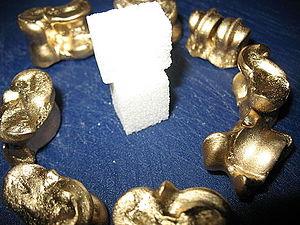
Le Shagai, ou chükö, en kazakh asyk, ashyk ou oshuq, en Turc : aşık ou en Tadjik : ошуқ ɒʃuq ou « osselets » est un os de la hanche d'un mouton ou d'une chèvre. Les os sont utilisés pour un jeu partagé par différents peuples d'Asie centrale, dont les Mongols, certains peuples turcs et les Tadjiks ; en plus de leur aspect ludique, les osselets sont parfois utilisés à des fins divinatoires.